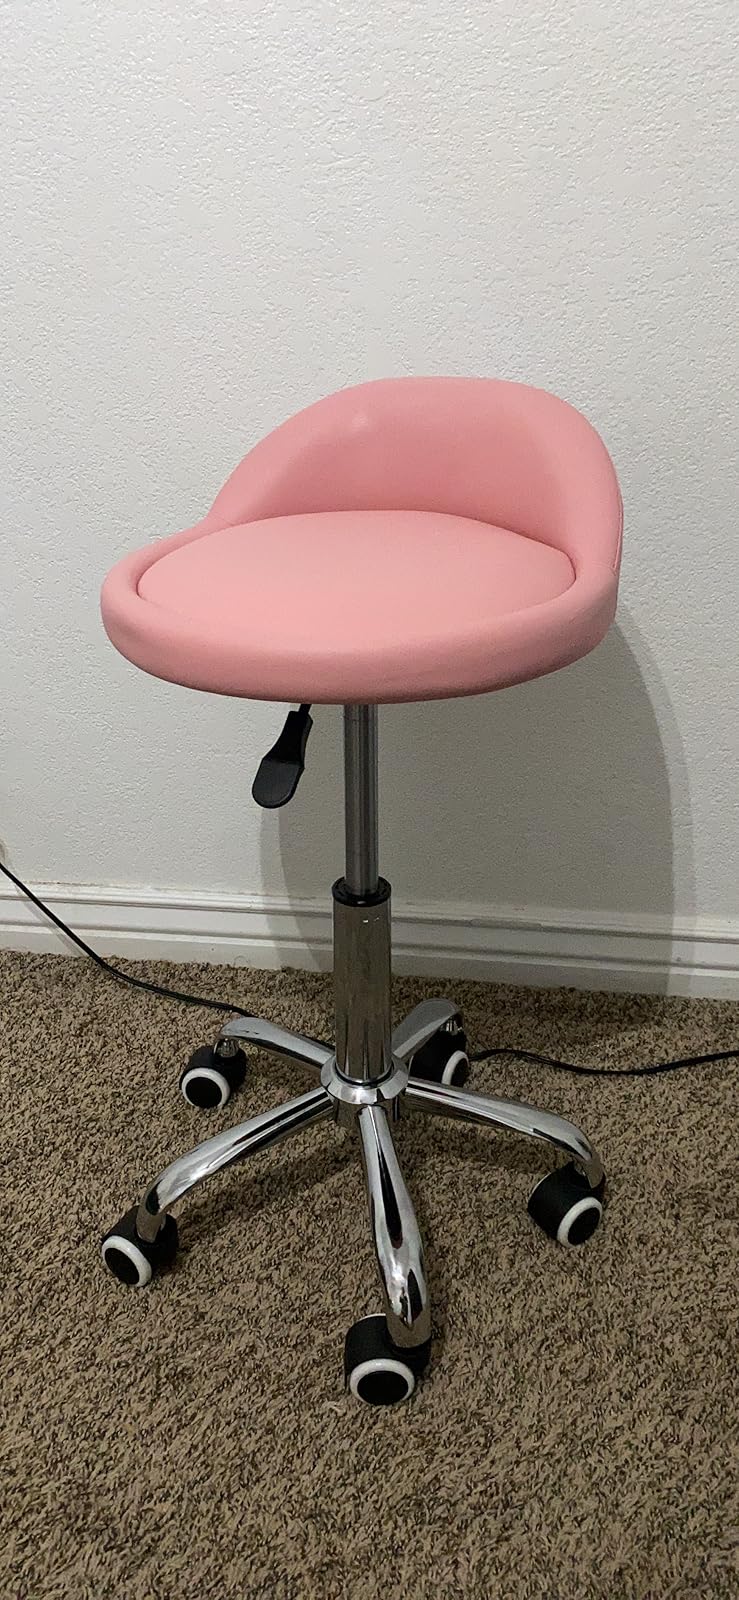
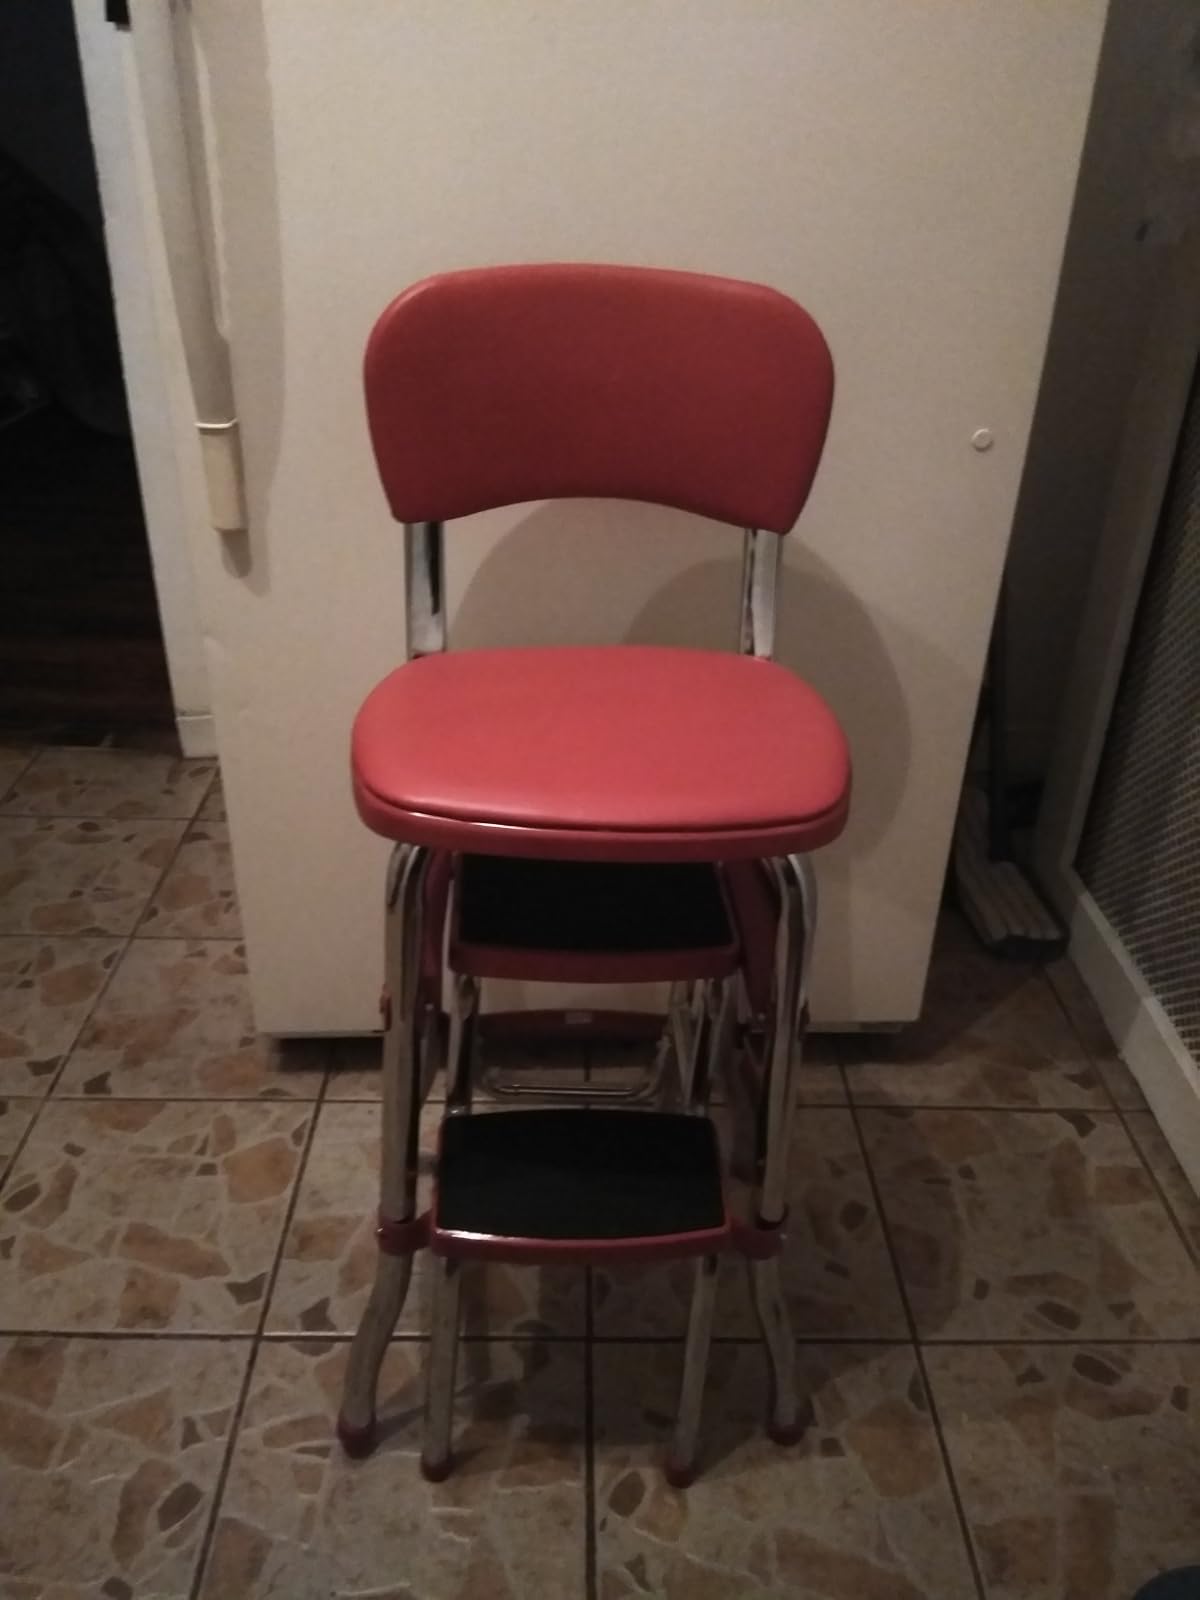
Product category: items_chair
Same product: no